Nicholas Hartwig

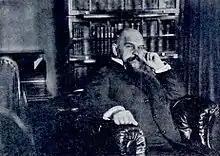
Hartwig in 1912

Baron Nicholas Genrikhovich Hartwig (December 16, 1857 – July 10, 1914) was an Imperial Russian diplomat and government official who served as ambassador to Persia (1906–1908) and Serbia (1909–1914). An ardent Pan-Slavist, he was said to be "more Serbian than the Serbs" and during the period prior to World War I was believed by many to exercise tremendous influence over the foreign policy of the Serbian government.